Foucaucourt-Hors-Nesle

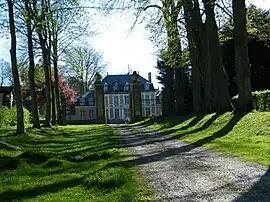
Castle

Foucaucourt-Hors-Nesle (literally "Foucaucourt outside Nesle") is a commune in the Somme department in Hauts-de-France in northern France.